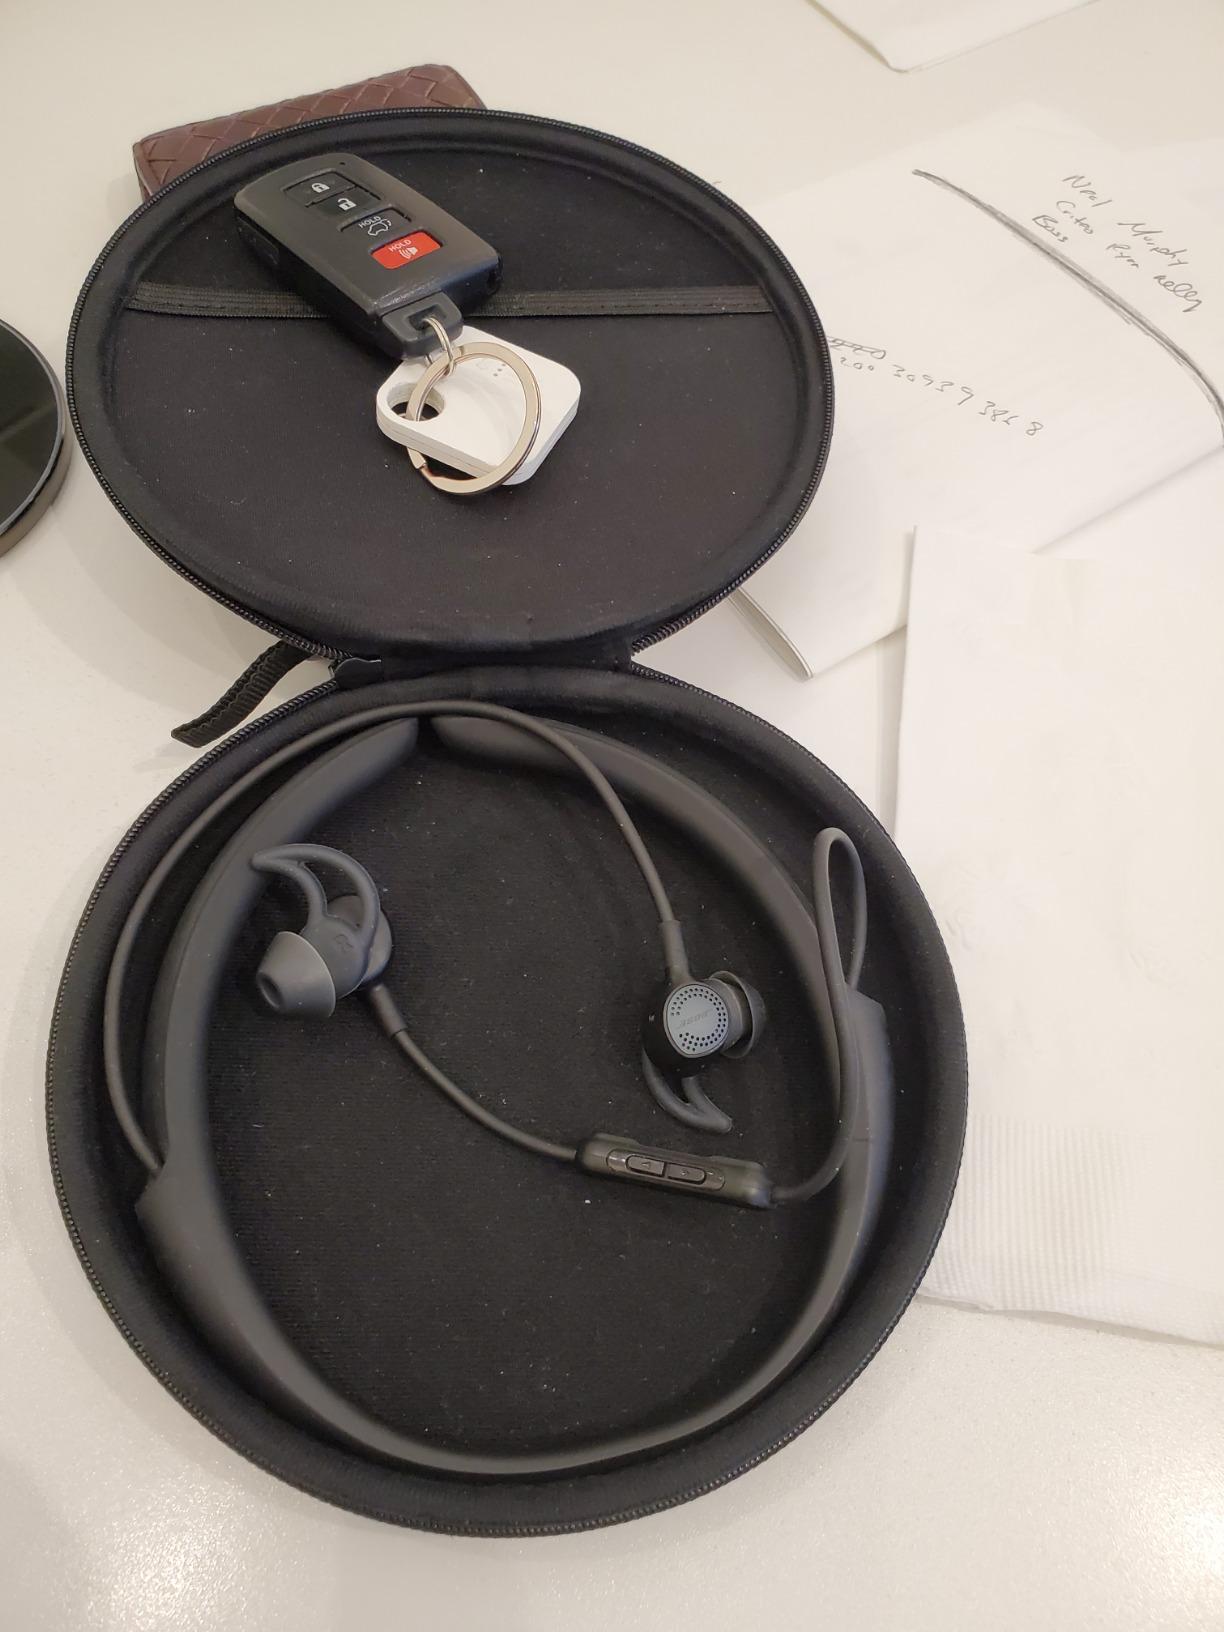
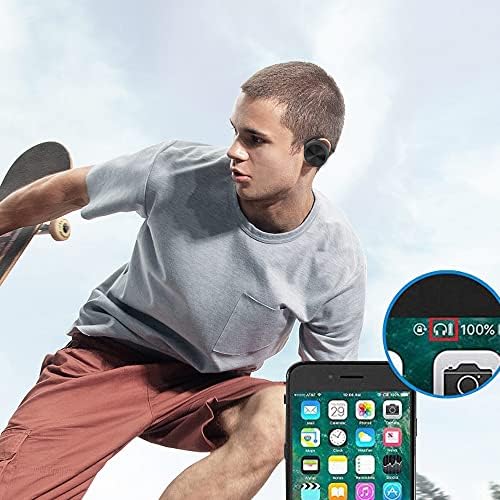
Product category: headphones
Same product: no